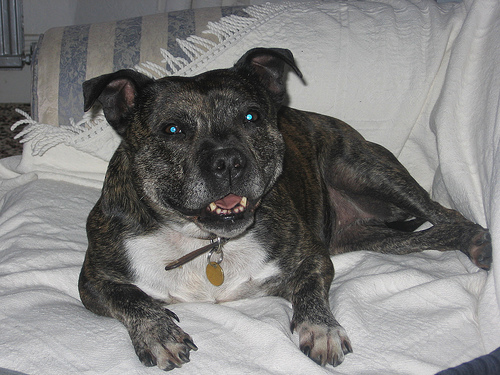
Breed: staffordshire bull terrier